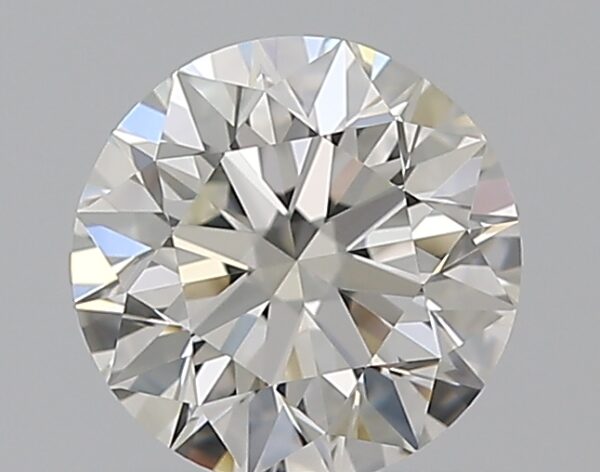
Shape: round
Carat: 0.76
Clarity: IF
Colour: H
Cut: EX
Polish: EX
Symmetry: EX
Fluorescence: M
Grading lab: GIA
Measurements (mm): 5.78 x 5.82 x 3.64